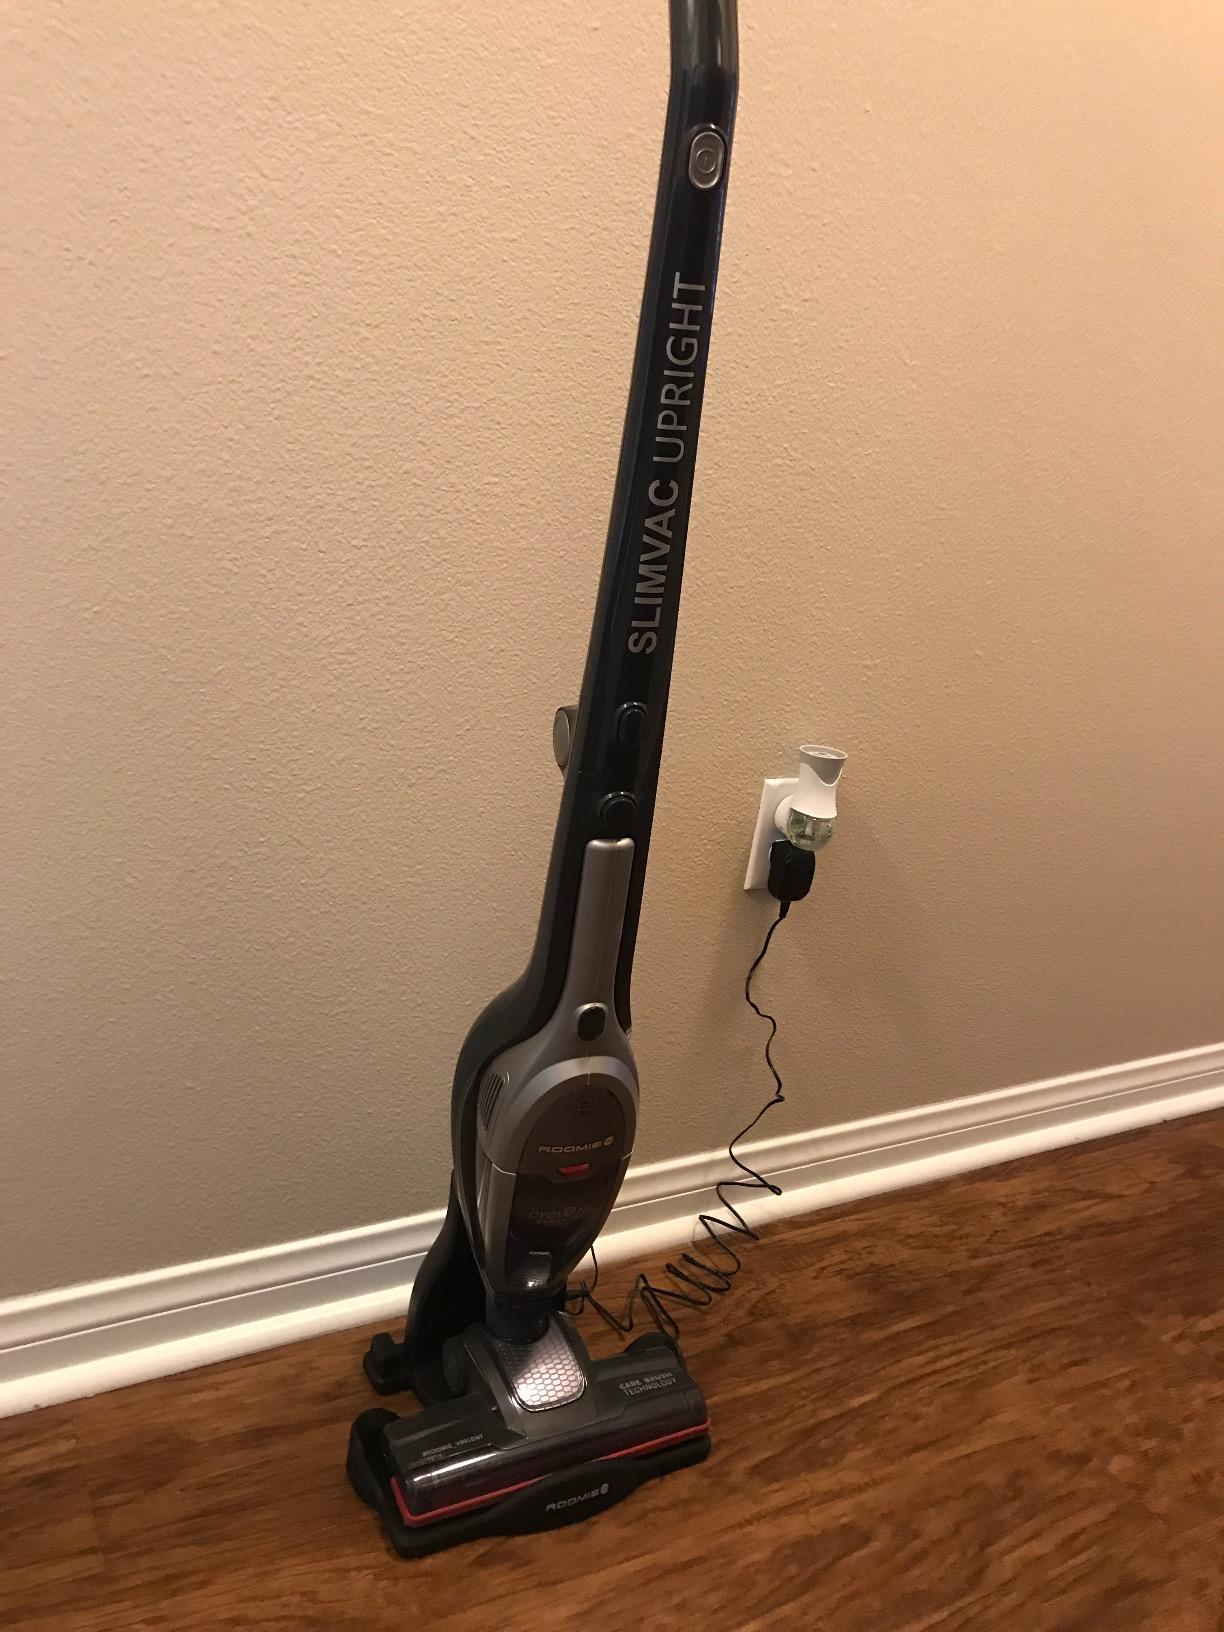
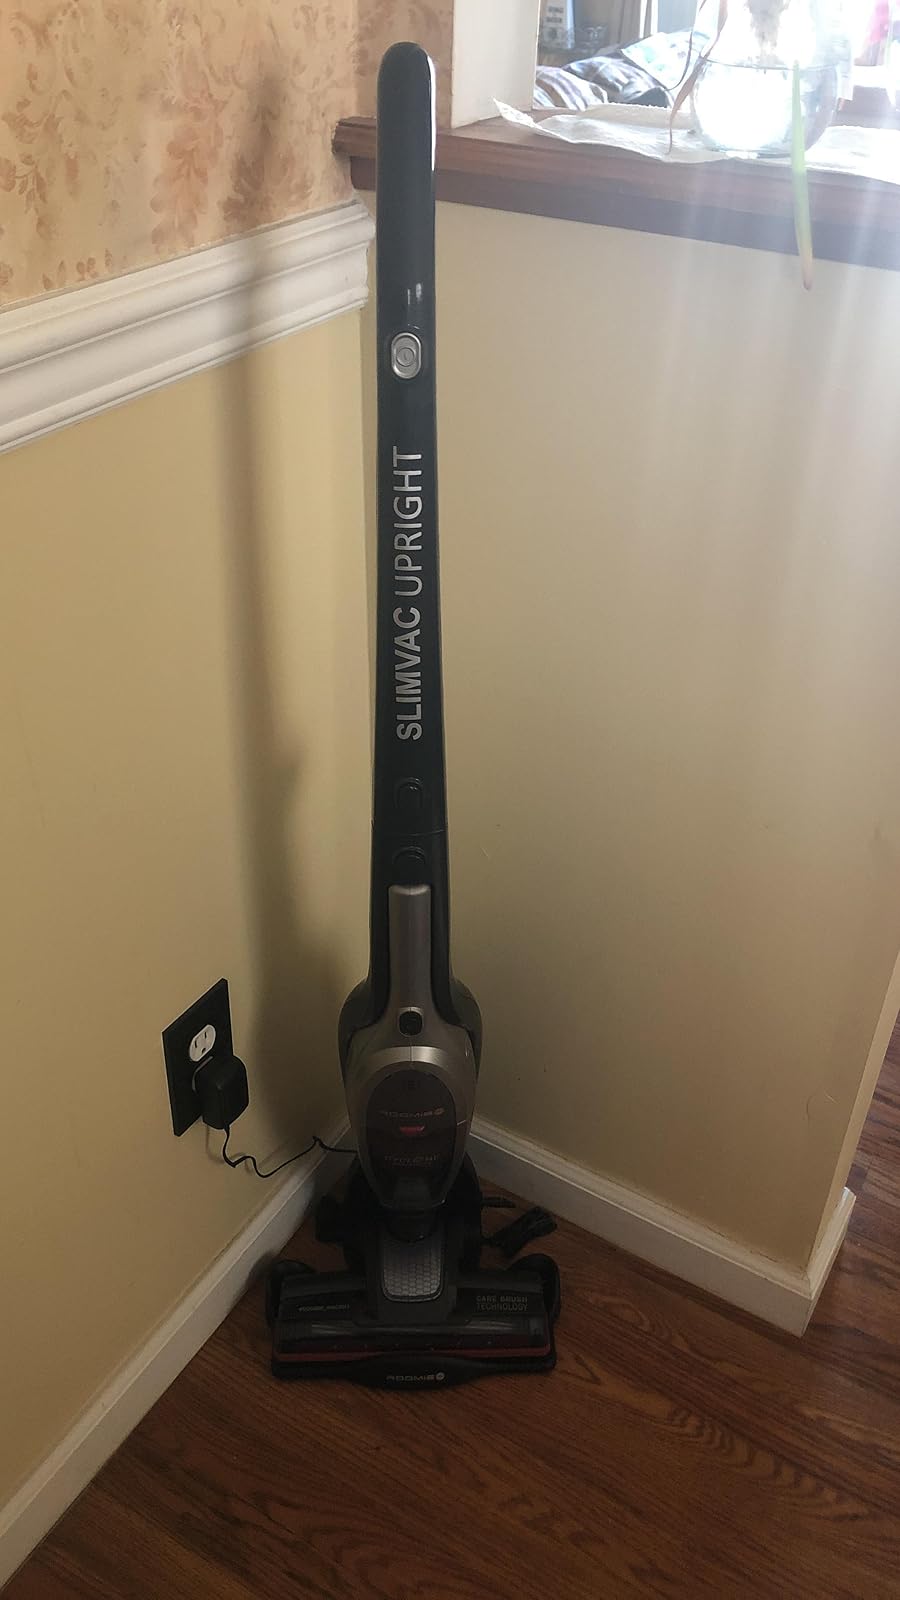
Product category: items_vacuum
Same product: yes